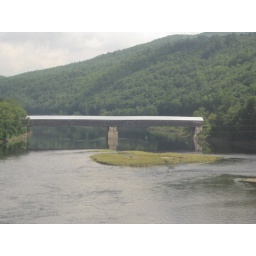
According to the train conductor, this bridge is the longest covered bridge in the world.